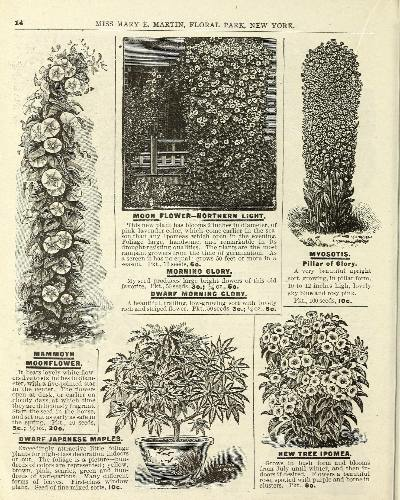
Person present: No